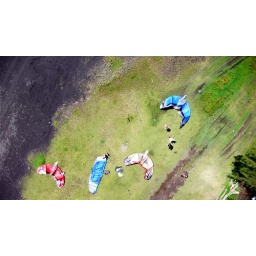
Black sand beach at Venus Point in Tahiti